Rail transport in Lebanon

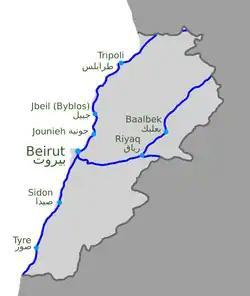
Map of the Lebanese rail network when it was in operation.

Rail transport in Lebanon began in the 1890s as French projects under the Ottoman Empire but largely ceased in the 1970s owing to the country's civil war. The last remaining routes ended for economic reasons in the 1990s. At its peak Lebanon had about of railway.